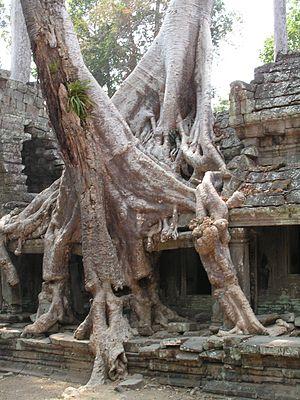
Angkor est un site archéologique du Cambodge composé d'un ensemble de ruines et d'aménagements hydrauliques qui fut une des capitales de l'Empire khmer, existant approximativement du IXᵉ au XVᵉ siècle.
En botanique, la racine est l'organe souterrain d'une plante servant à les fixer au sol et à y puiser l'eau et les éléments nutritifs nécessaires à leur développement. Prolongement de la tige vers le bas, elle en diffère par plusieurs caractères : sa structure interne, son géotropisme positif, la présence d'une coiffe terminale et de poils absorbants, l'absence de feuilles et de bourgeons. C'est ce dernier caractère qui la distingue fondamentalement de la tige.